Louisville Zoo

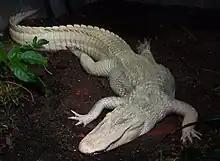
Albino alligator at Louisville Zoo, named King Louie

The HerpAquarium features over 100 species of reptiles, amphibians, and fish, from around the world including boa constrictors, Gila monsters, panther chameleons, and black piranhas.